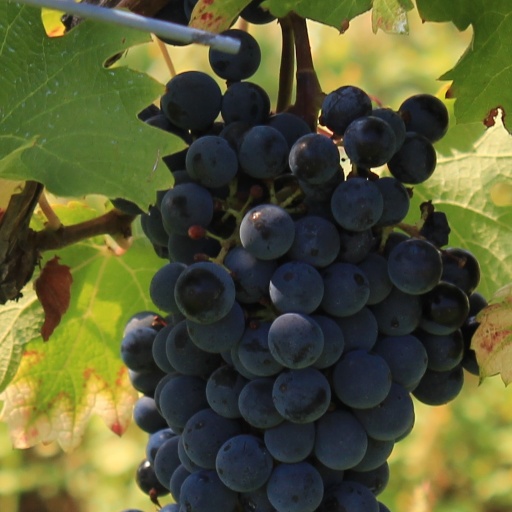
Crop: grape